Battle of Mormant

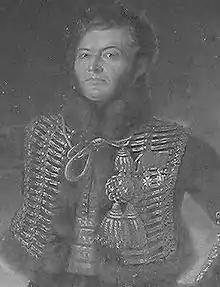
Jacques Subervie

Pahlen ordered the two battalions in Mormant to hold back the French at all cost in order to allow the rest of his command to escape. Four Cossack regiments opposed Kellermann's corps while Rüdiger's regular cavalry faced Milhaud's corps. Jacques Gervais, baron Subervie's brigade of Pire's division turned half-right and swooped down on the Russian skirmishers while the rest of Milhaud's cavalry advanced on Rüdiger's horsemen. In the center, Gérard's infantry forced its way into the village of Mormant, flushing its defenders into the open. Pierre Ismert, leading one of Trelliard's brigades, hurled the 4th Dragoons at the fleeing Russians, forcing many to surrender. On the right flank, Lhéritier's first brigade under August Étienne Lamotte dispersed the first two Cossack regiments. When the Illowaiski and Rebrikov Cossacks tried to intervene they were swept away by Lhéritier's second brigade led by Jean Antoine de Collaert. As Lhéritier's horsemen galloped after the routed Cossacks, the 16th Dragoons of Trelliard's division charged and broke a Russian square.